Aliyah

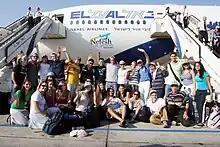
New immigrants in Ben Gurion airport in Israel, 2007

More than 200,000 North American immigrants live in Israel. There has been a steady flow of immigration from North America since Israel's inception in 1948.